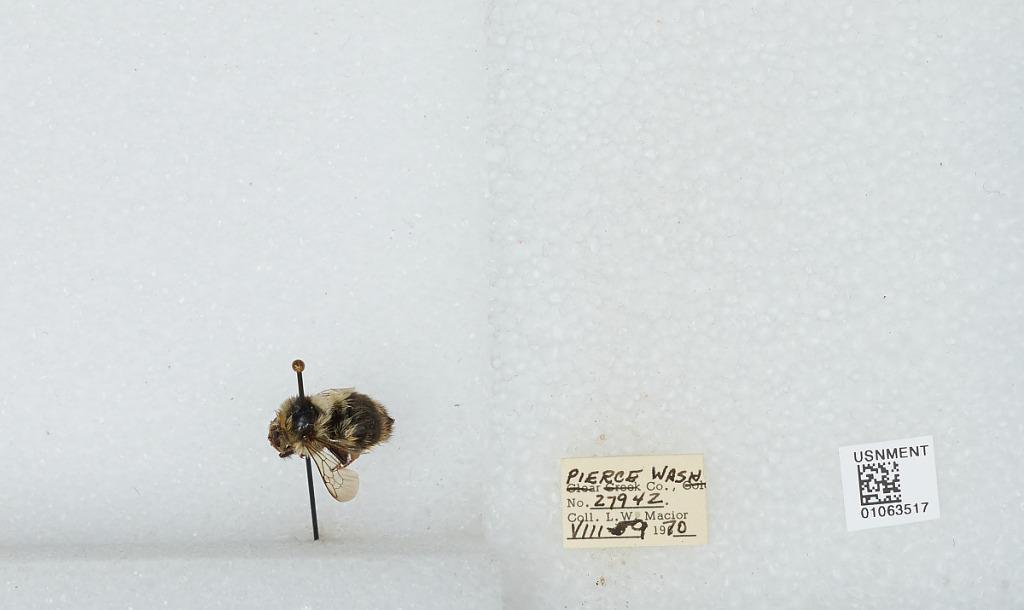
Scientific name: Bombus bifarius nearcticus
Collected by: L. Macior
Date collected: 1970-8-9
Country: United States
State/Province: Washington
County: Pierce
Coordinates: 47.05, -122.12